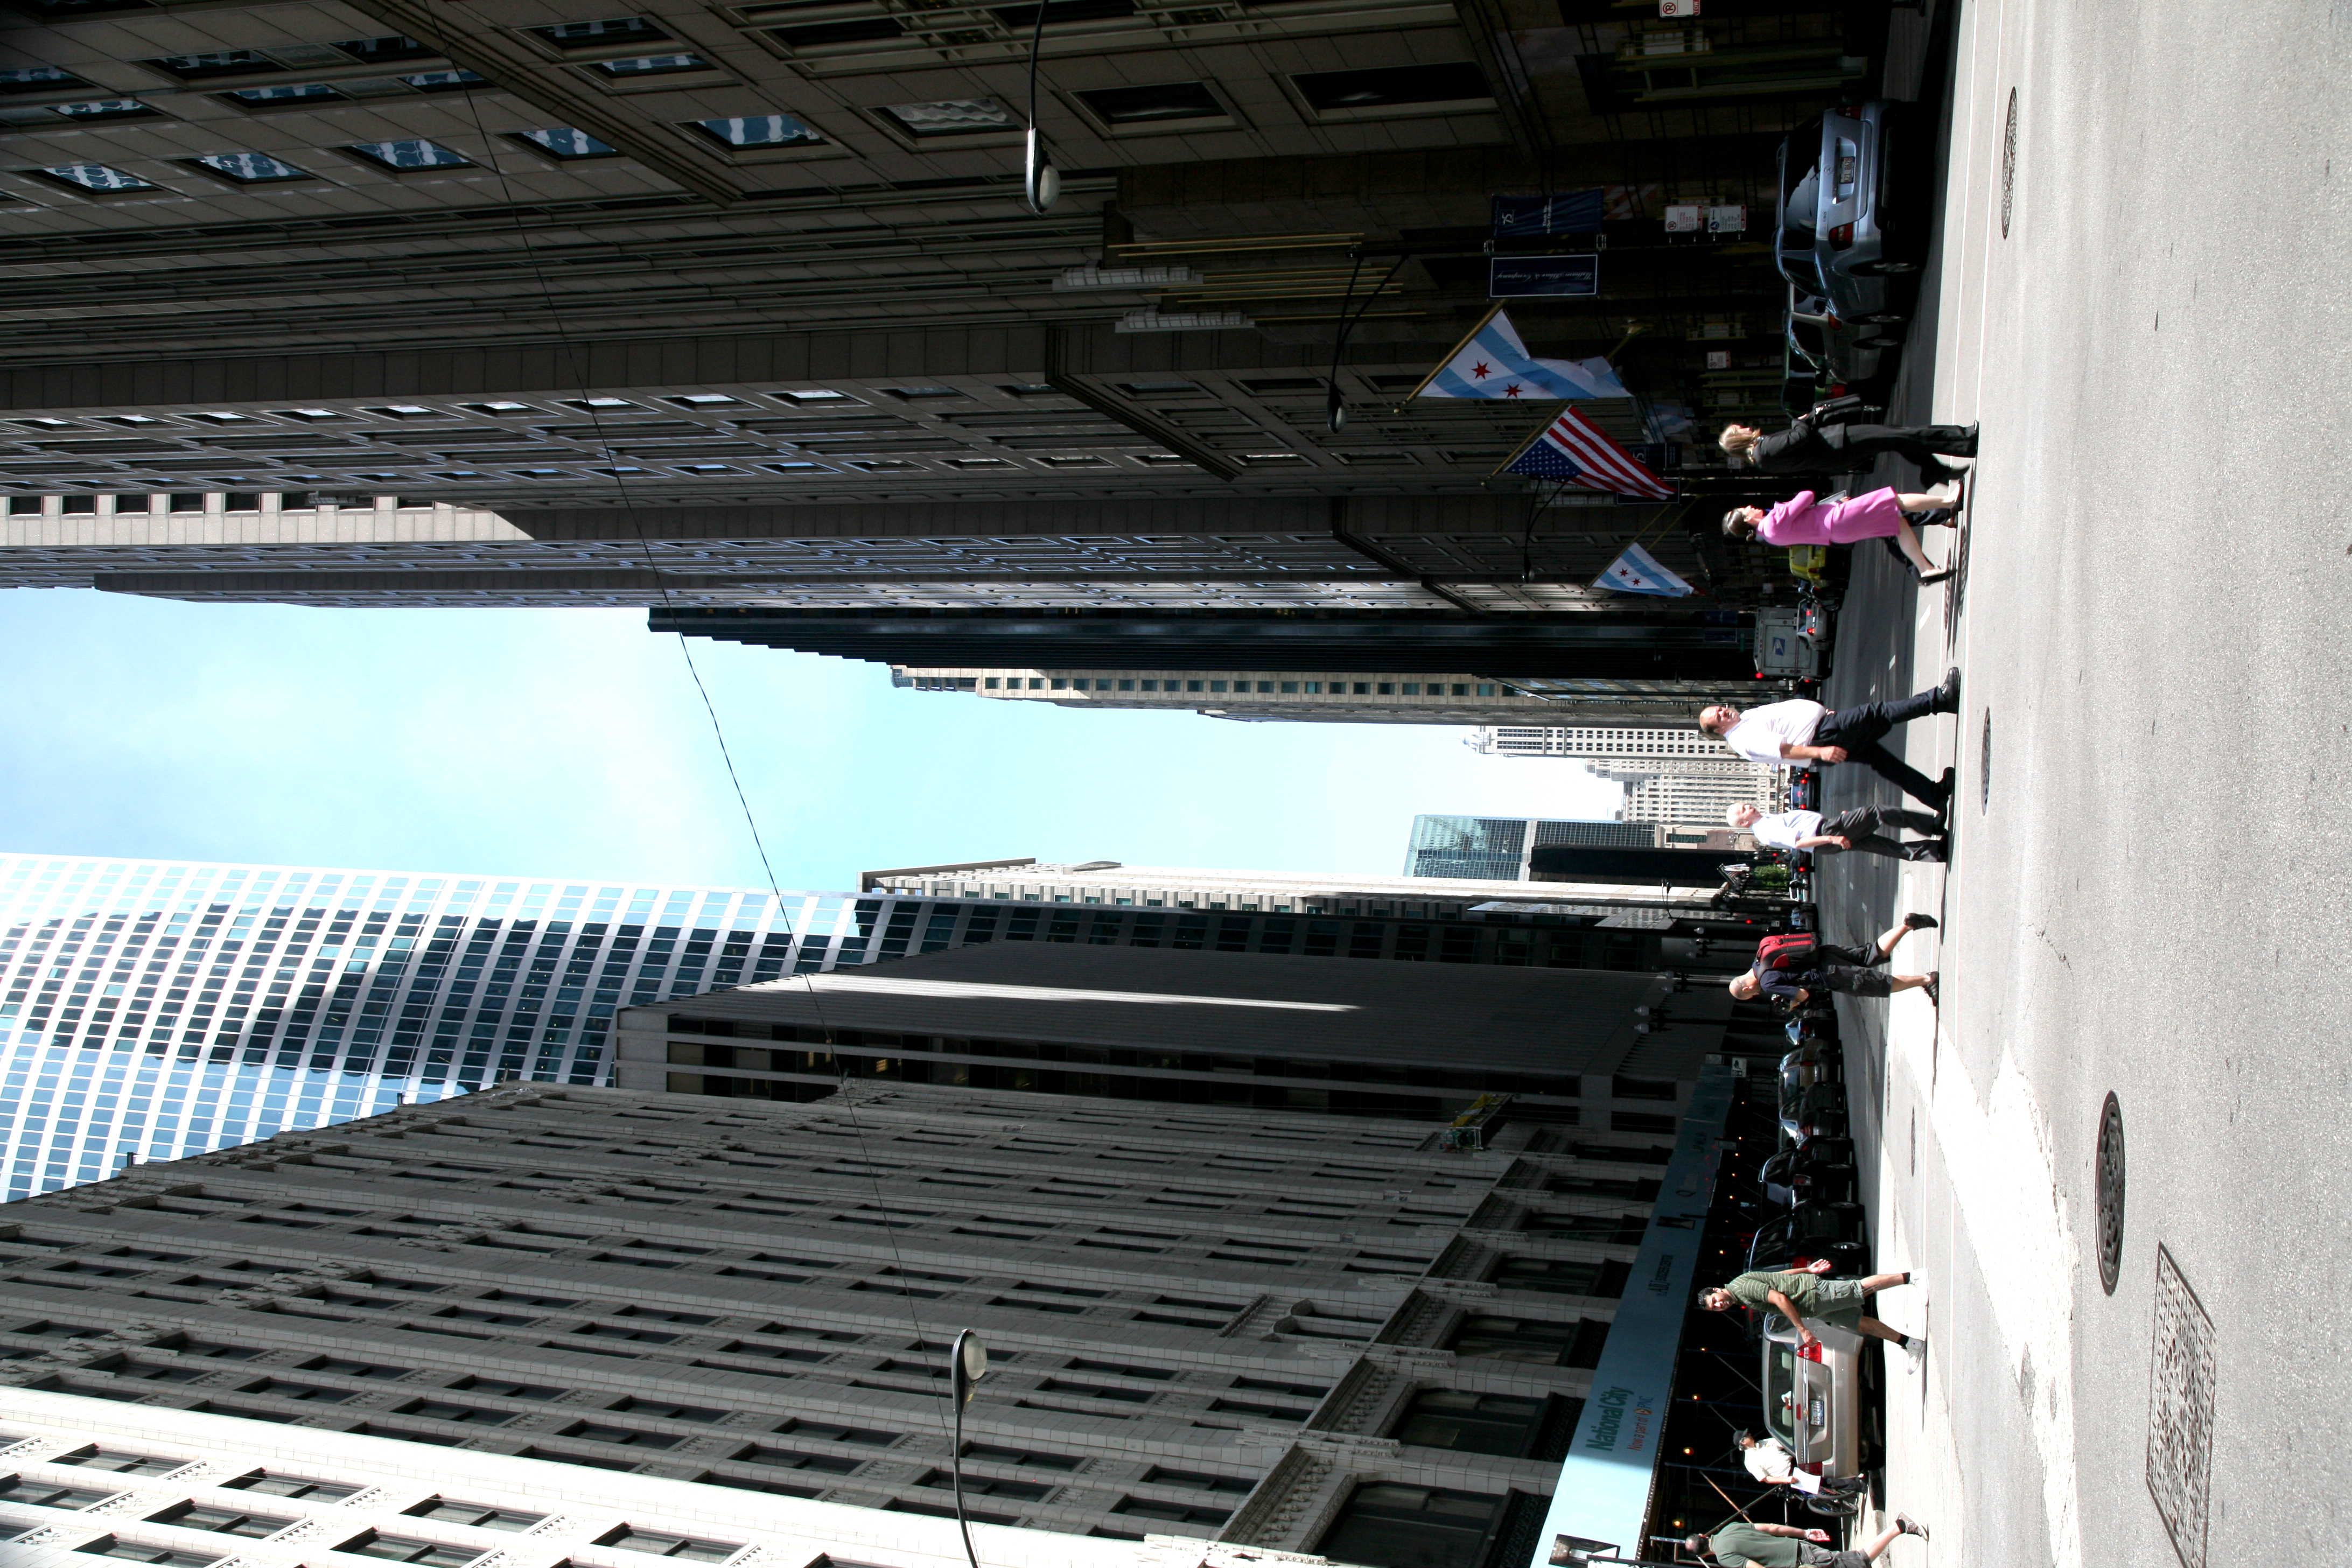
pedestrian, architecture, road, street, building, city, skyscraper, cityscape, downtown, landmark, chicago, tower block, infrastructure, 5d, loop, metropolis, skycraper, adamsstreet, neighbourhood, urban area, human settlement, metropolitan area